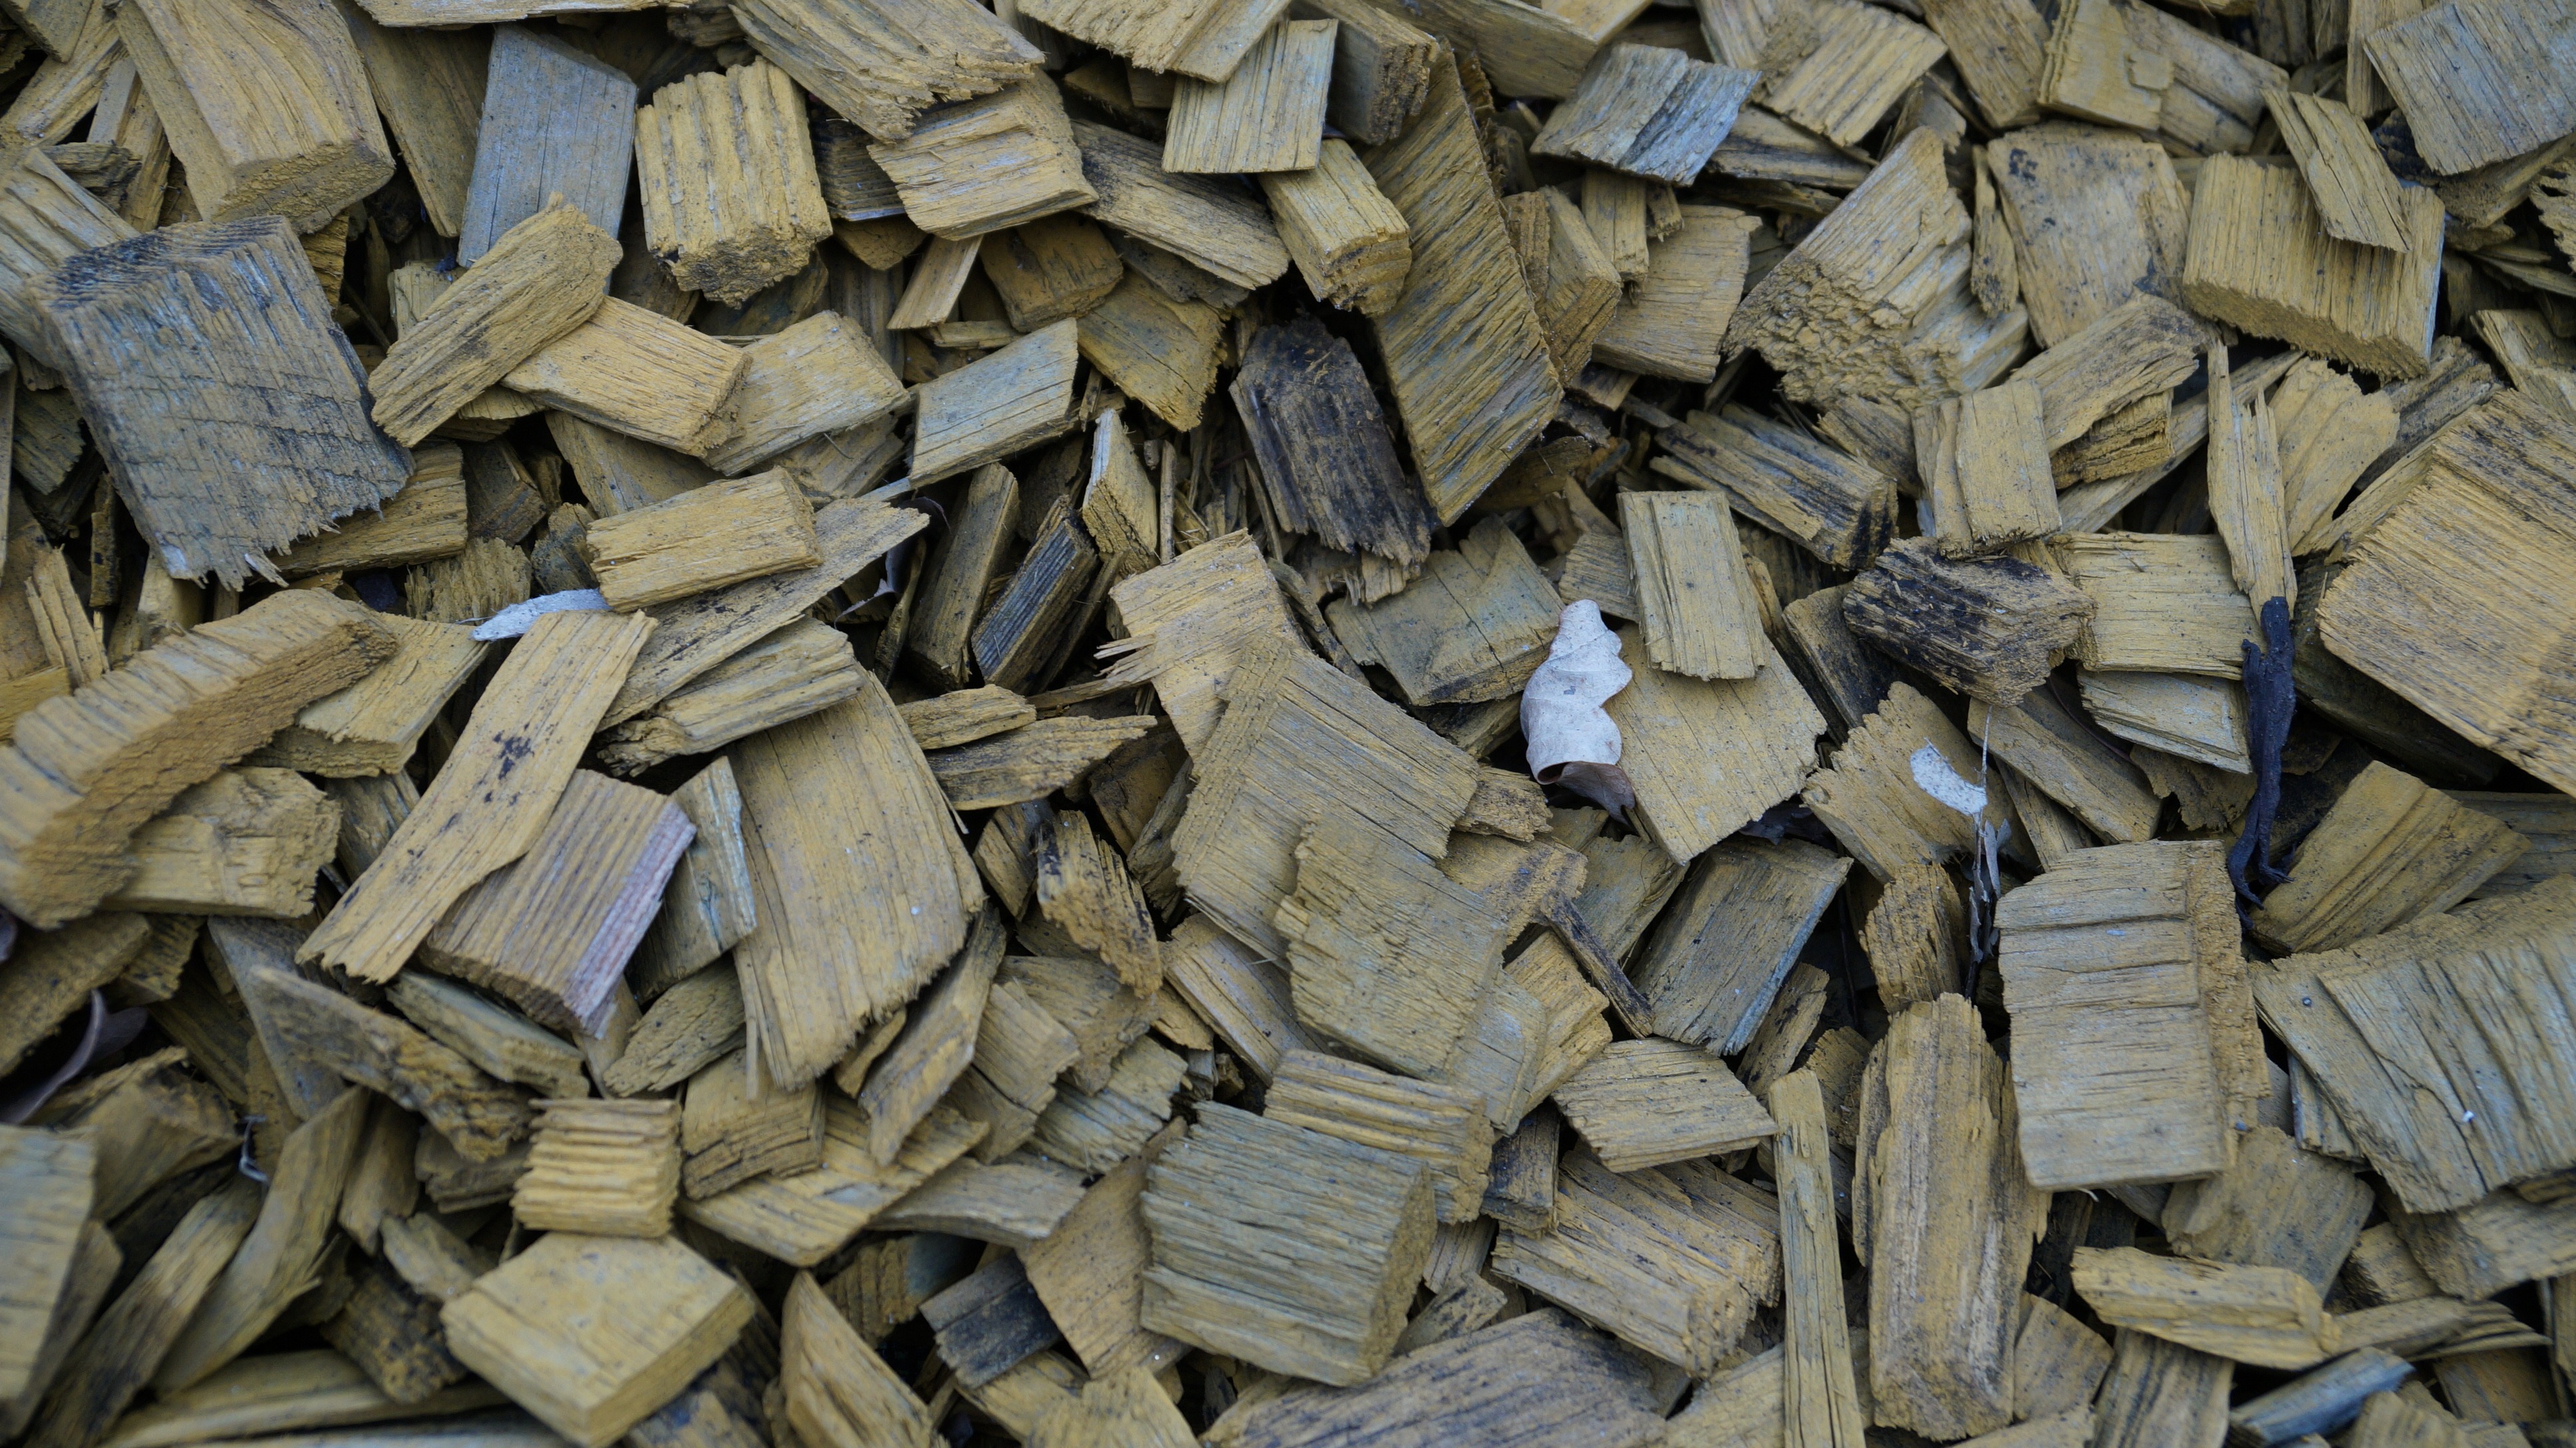
wood, texture, lumber, material, textured, rubble, background, woodwork, wooden, timber, scrap, chip, wood chips